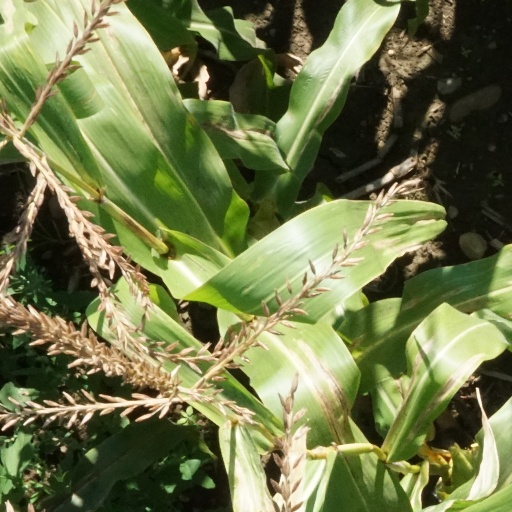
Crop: maize; corn